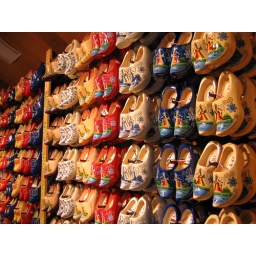
Touring a wooden shoe factory in Zaanse Schans, The Netherlands.